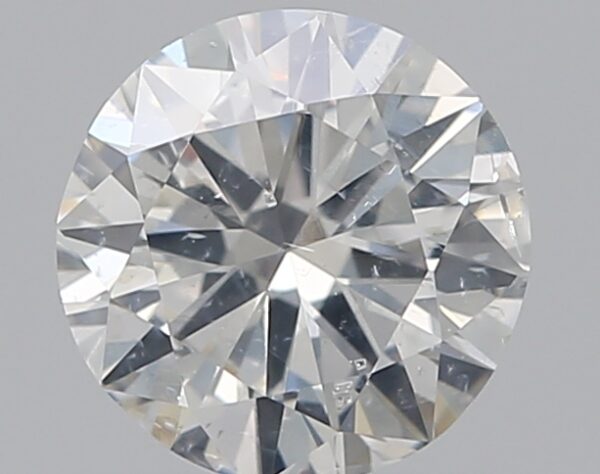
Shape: round
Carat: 0.6
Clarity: SI2
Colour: G
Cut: EX
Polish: EX
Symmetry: EX
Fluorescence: N
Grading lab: GIA
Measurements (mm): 5.47 x 5.5 x 3.32